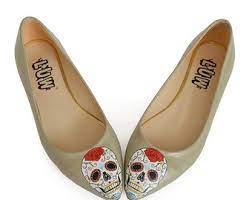
Label: Ballet Flat